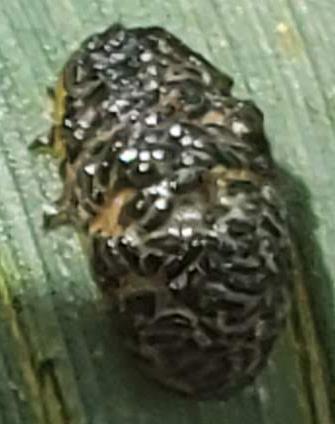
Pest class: cereal_leaf_beetle